Procession

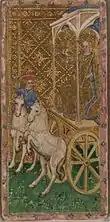

Edo-period documenters enjoyed drawing the processions of pleasure district beauties, such as "Courtesan Parading With Attendants" by Suzuki Harunobu. Similar parading courtesans feature in "Cherry Blossom in the Evening on the Nakanomachi in Yoshiwara" by Utagawa Hiroshige and "True Scenery of the Gay Quarter of Minatozakimachi Shinminato" by Utagawa Sadahide. The Lord Mayor's Show in London has long featured displays by the city's official trade guilds. Parades were at one time important advertisement when a traveling circus arrived in a new town. Today, many parades in the United States are sponsored by department stores, such as Macy's, which expect the public spectacle to lure shoppers to the store.